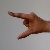
The image shows a hand gesture representing the letter 'Z' in Indian Sign Language.